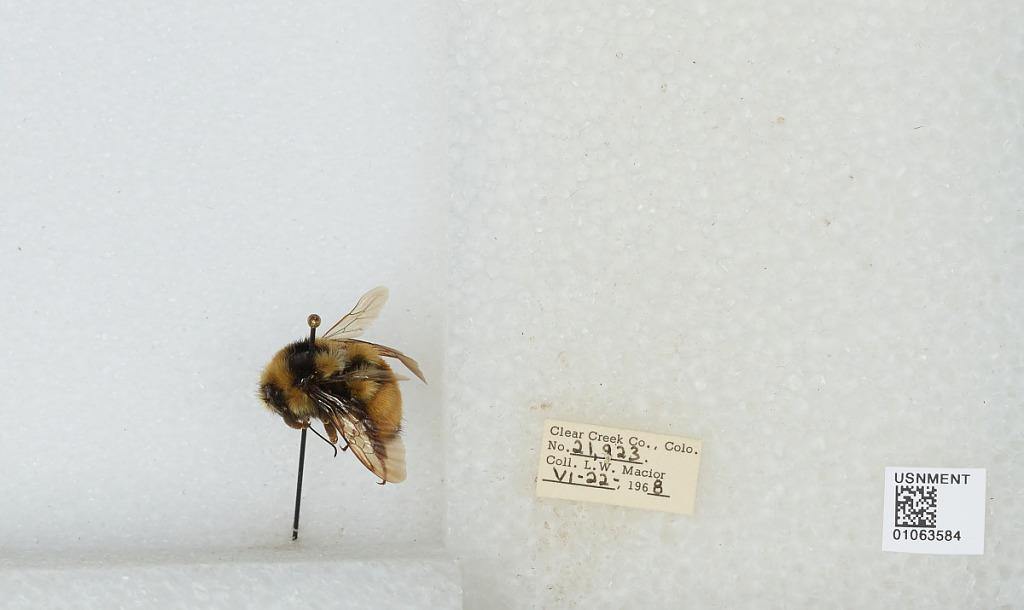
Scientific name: Bombus (Pyrobombus) bifarius Cresson
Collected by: L. Macior
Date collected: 1968-6-22
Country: United States
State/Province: Colorado
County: Clear Creek
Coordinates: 39.6958, -105.725